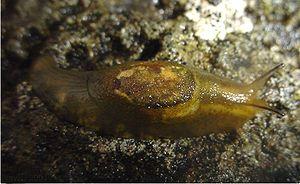
Limace endémique (Hyalimax maillardi), Dos d'Âne, Île de La Réunion
La Limace de Maillard est une espèce de mollusques gastéropodes de la famille des Succineidae, endémique de La Réunion, dans le sud-ouest de l'océan Indien. Il existe à Maurice une espèce très proche : Hyalimax perlucidus.